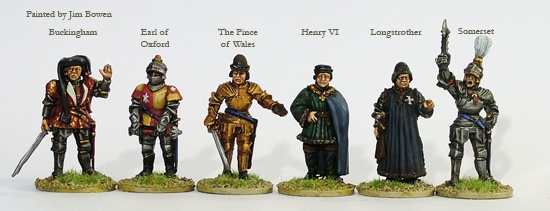
Wars Of The Roses Lancastrian Command On Foot, 28 mm Scale Model Metal Figures
28mm scale Metallic figures set. 6x figures Compliments Wars Of The Roses box sets Blister packaging dimensions: 3.5” W x 5.3” H x 1.25” D Partnership with North Star Military Figures Unpainted figures: preparation, assembly and painting required. Not a toy, recommend for 14 years and above. This pack of 28 mm scale model metal figures is perfect for all lovers of medieval history and miniature figurines. Featuring Wars Of The Roses Lancastrian command on foot, including Henry VI, Prince of Wales, Somerset, Oxford, Buckingham and Longstrother, this set is an ideal addition to any collection.
Brand: Perry Miniatures
Category: Arts & Entertainment > Hobbies & Creative Arts > Collectibles > Scale Models